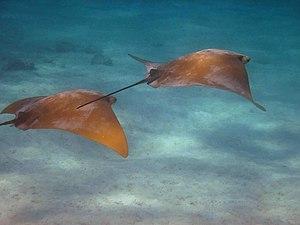
Rhinoptera est un genre de raies, de la famille des Myliobatidae.